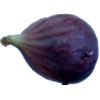
Label: fig